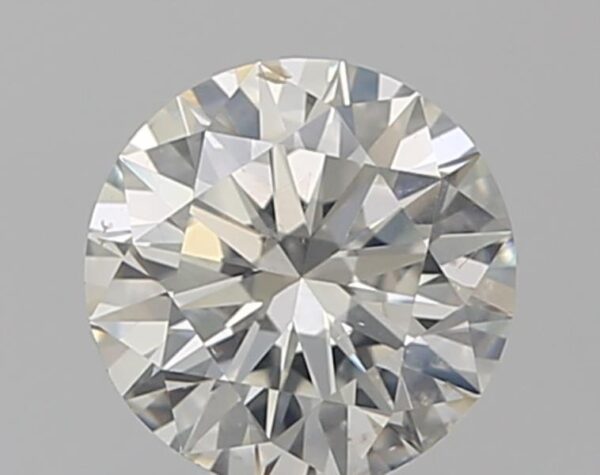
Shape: round
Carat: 0.72
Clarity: SI2
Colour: J
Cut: EX
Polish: VG
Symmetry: EX
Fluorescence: F
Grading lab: GIA
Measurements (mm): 5.8 x 5.82 x 3.5